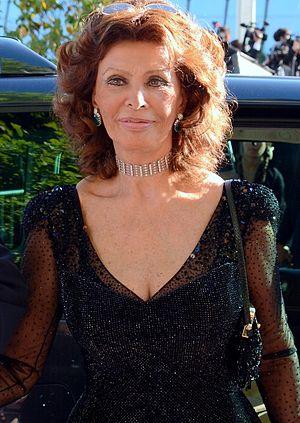
Sophia Loren au festival de Cannes